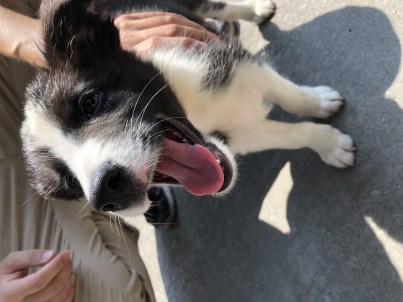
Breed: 2594-n000109-Border_collie